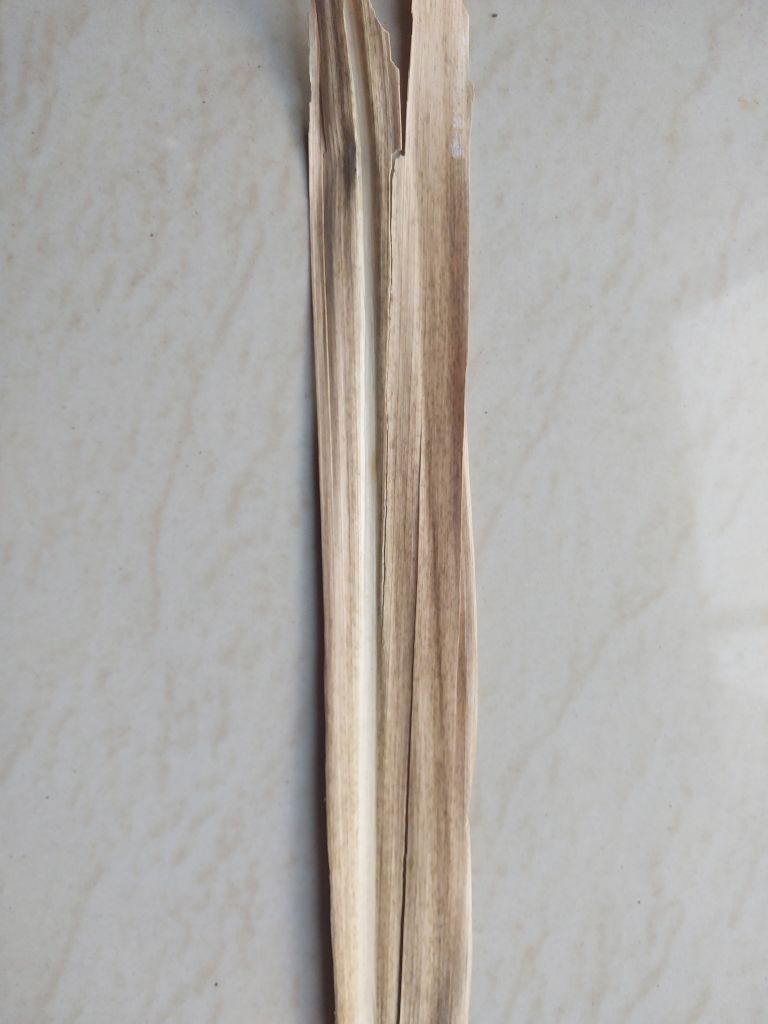
Label: Dried